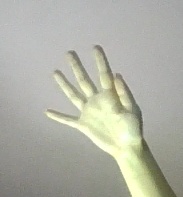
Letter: sheen